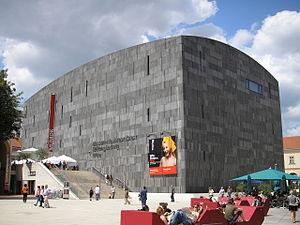
Autriche, Vienne, Le Museum Moderner Kunst Stiftung Ludwig Wien